I-35W Mississippi River bridge

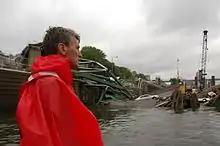
Mayor R. T. Rybak surveys the collapsed bridge

Since 1993, the bridge was inspected annually by MnDOT, although no inspection report was completed in 2007, due to the construction work. In the years prior to the collapse, several reports cited problems with the bridge structure. In 1990, the federal government gave the I-35W bridge a rating of "structurally deficient", citing significant corrosion in its bearings. Approximately 75,000 other U.S. bridges had this classification in 2007.